Destination X (2011)

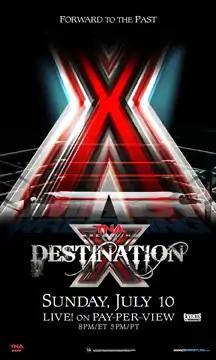
Promotional poster featuring TNA's Six Sided Ring

The 2011 Destination X was a professional wrestling pay-per-view (PPV) event produced by the Total Nonstop Action Wrestling (TNA) promotion, which took place on July 10, 2011 at the Impact Wrestling Zone in Orlando, Florida. Destination X was promoted with the tagline "Forward to the Past", as an all X Division event to commemorate the division that helped pave the way for the company long-term by bringing in popularity with its extraordinary athletic showcases. It was the seventh event under the Destination X chronology—first to be held in July—and the seventh event of the 2011 TNA PPV schedule.